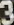
Number: 3